Tso Tang

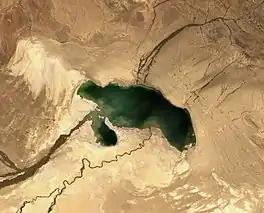
Sentinel-2 image (2022)

Tso Tang (Historically "Tso Thang") is an alkaline lake located in the disputed territory of Aksai Chin in Hotan Prefecture of Xinjiang province of China.